Handcrafts and folk art in the State of Mexico

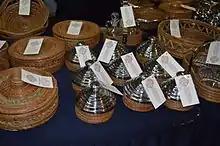
Basket items made with long pine needles from El Oro

Glass work is mostly done though blowing techniques to make decorative objects, bells, flowers and more. Texcoco is one of the few places in Mexico where this is produced using traditional techniques and division of labor. One famous factory was founded by Antonio Derfingher in 1948. Born here and descended from glass blowers, the maestro has since died but the factory still survives making stem glasses, water glasses, ashtrays, fruit bowls, flower vases and more.